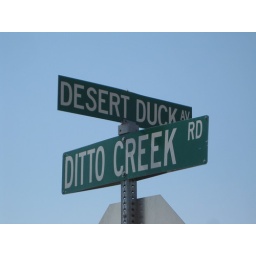
Unfortunately I didn't get photos of the other amusing road signs, like the ones with beach themes in the middle of the desert.